Luca Caldirola

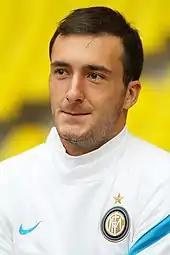
Caldirola with Inter Milan in the late 2011

On 7 December 2011, Caldirola made his first team debut for Inter in a UEFA Champions League group stage match against CSKA Moscow which ended in a 2–1 loss at San Siro.